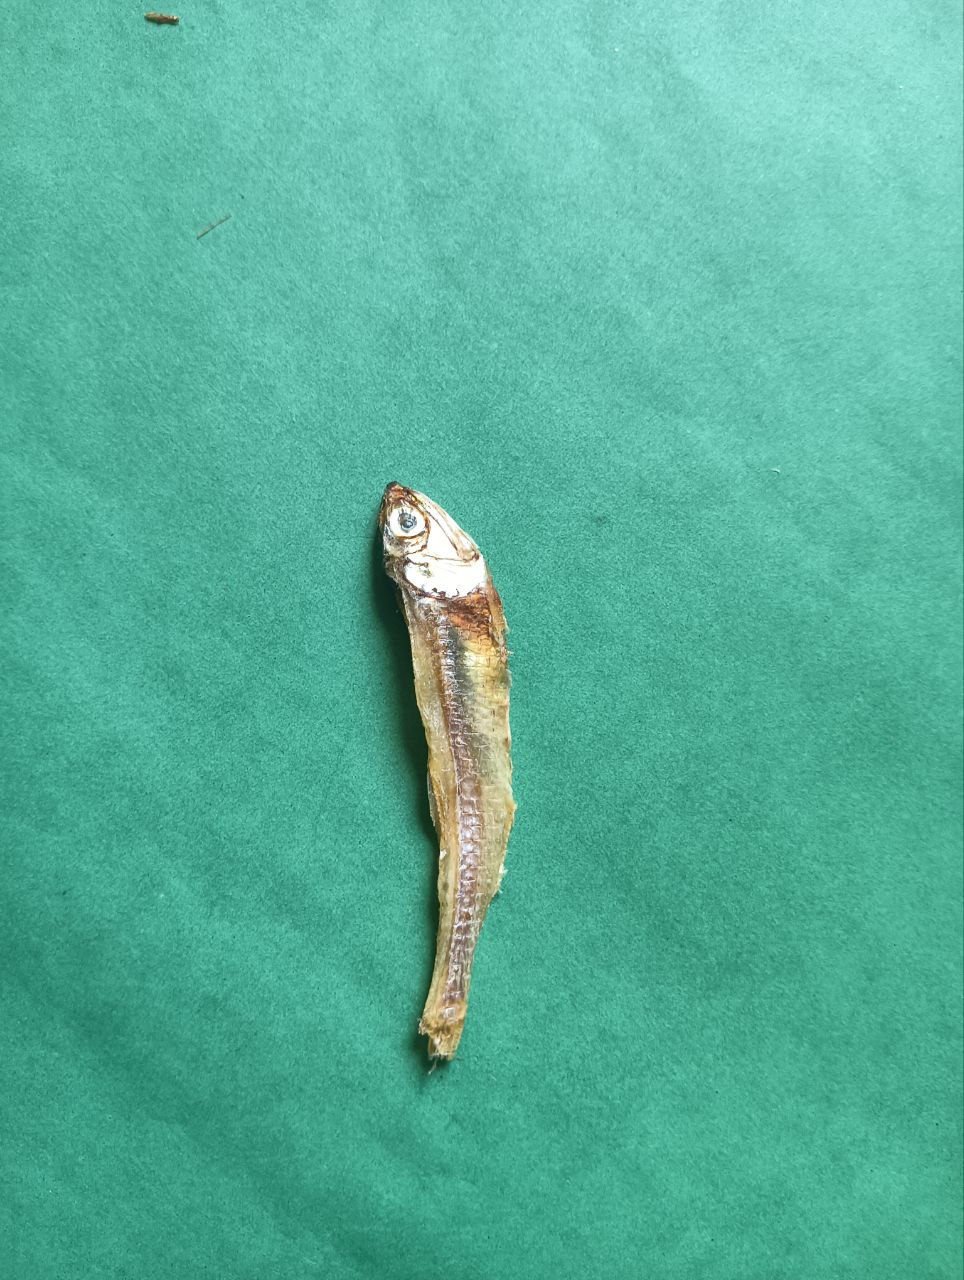
Species: narkeli